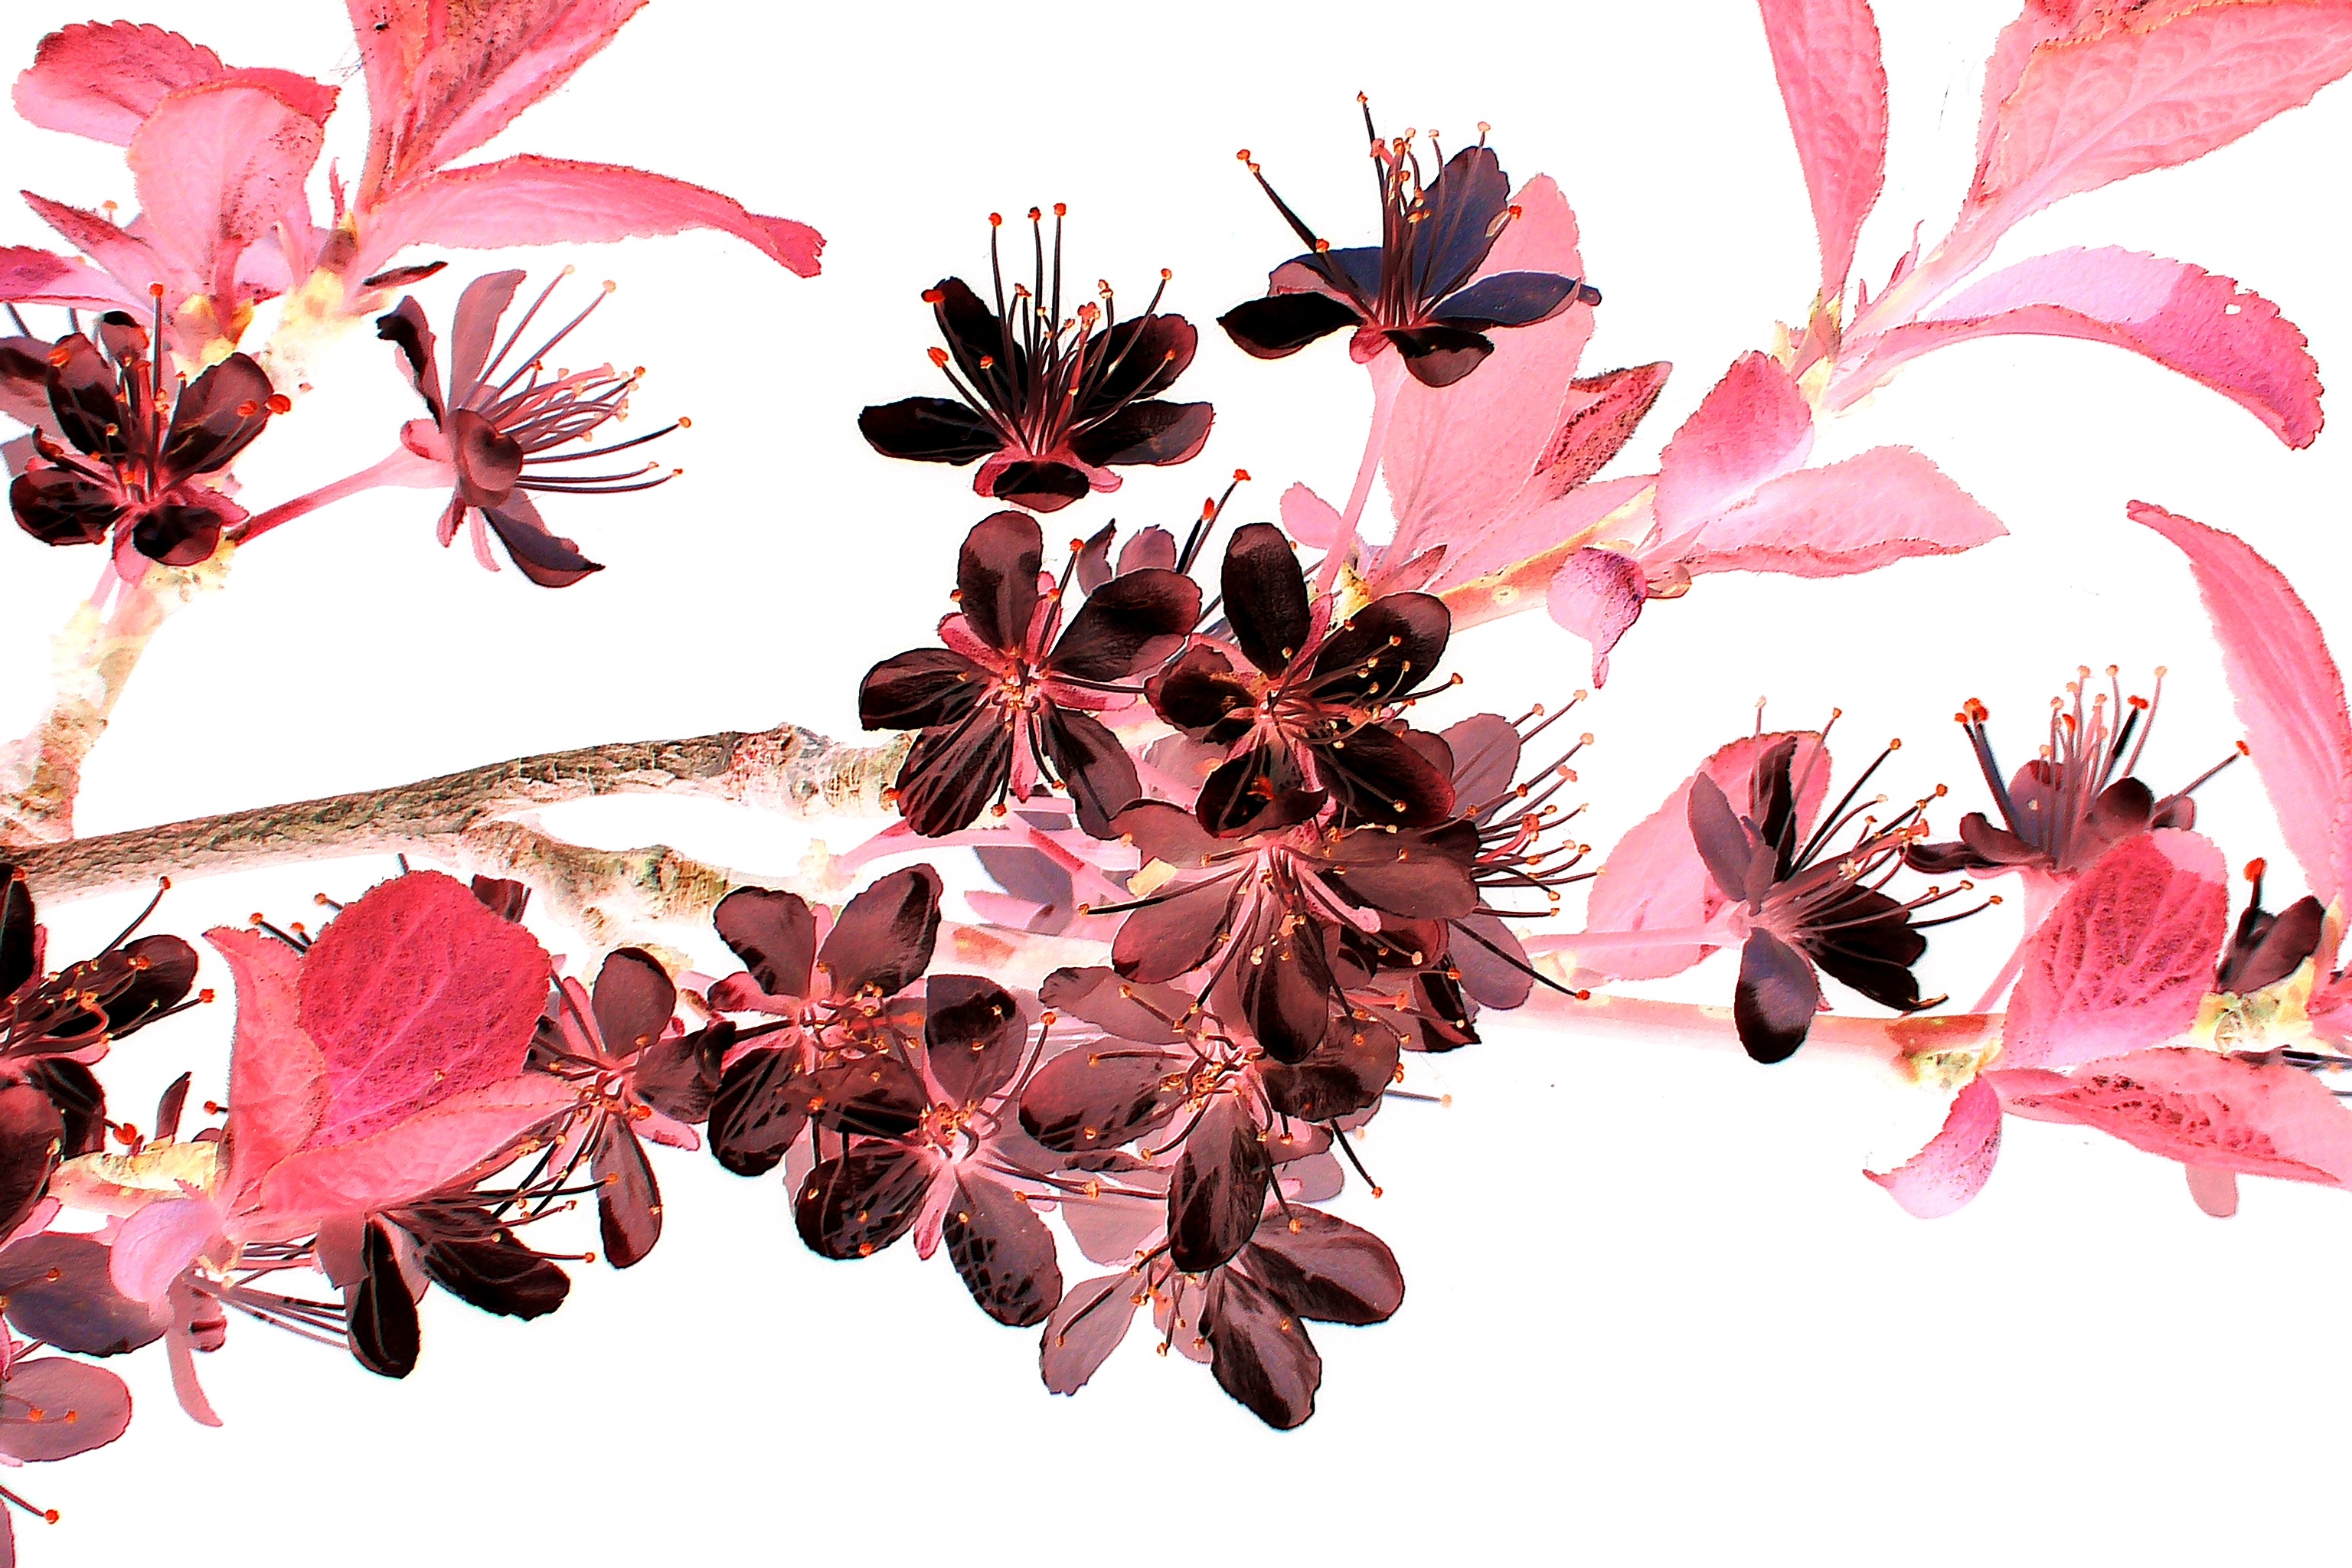
tree, nature, branch, blossom, plant, leaf, flower, petal, bloom, spring, botany, pink, japan, close, flora, cherry blossom, flowers, art, illustration, negative, tender, changed, blossomed, inflorescence, bl tenmeer, flowering plant, flowering twig, plum tree, plum tree flowers, land plant